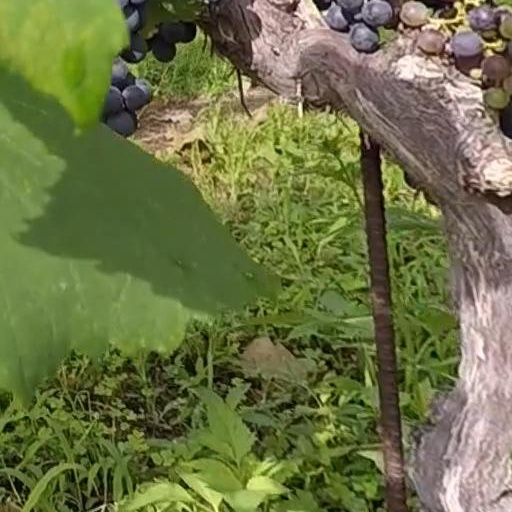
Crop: grape